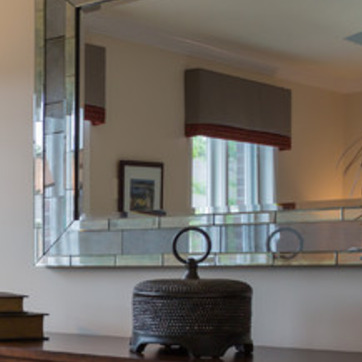
Material: mirror